Toomas Kivimägi

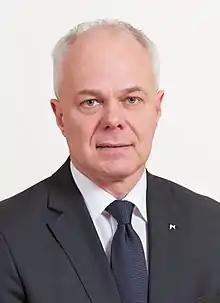
Kivimägi in 2015

Toomas Kivimägi (born 16 February 1963 in Lihula, Lääne County) is an Estonian politician and lawyer. He has been a member of the XIII and XIV Riigikogu.